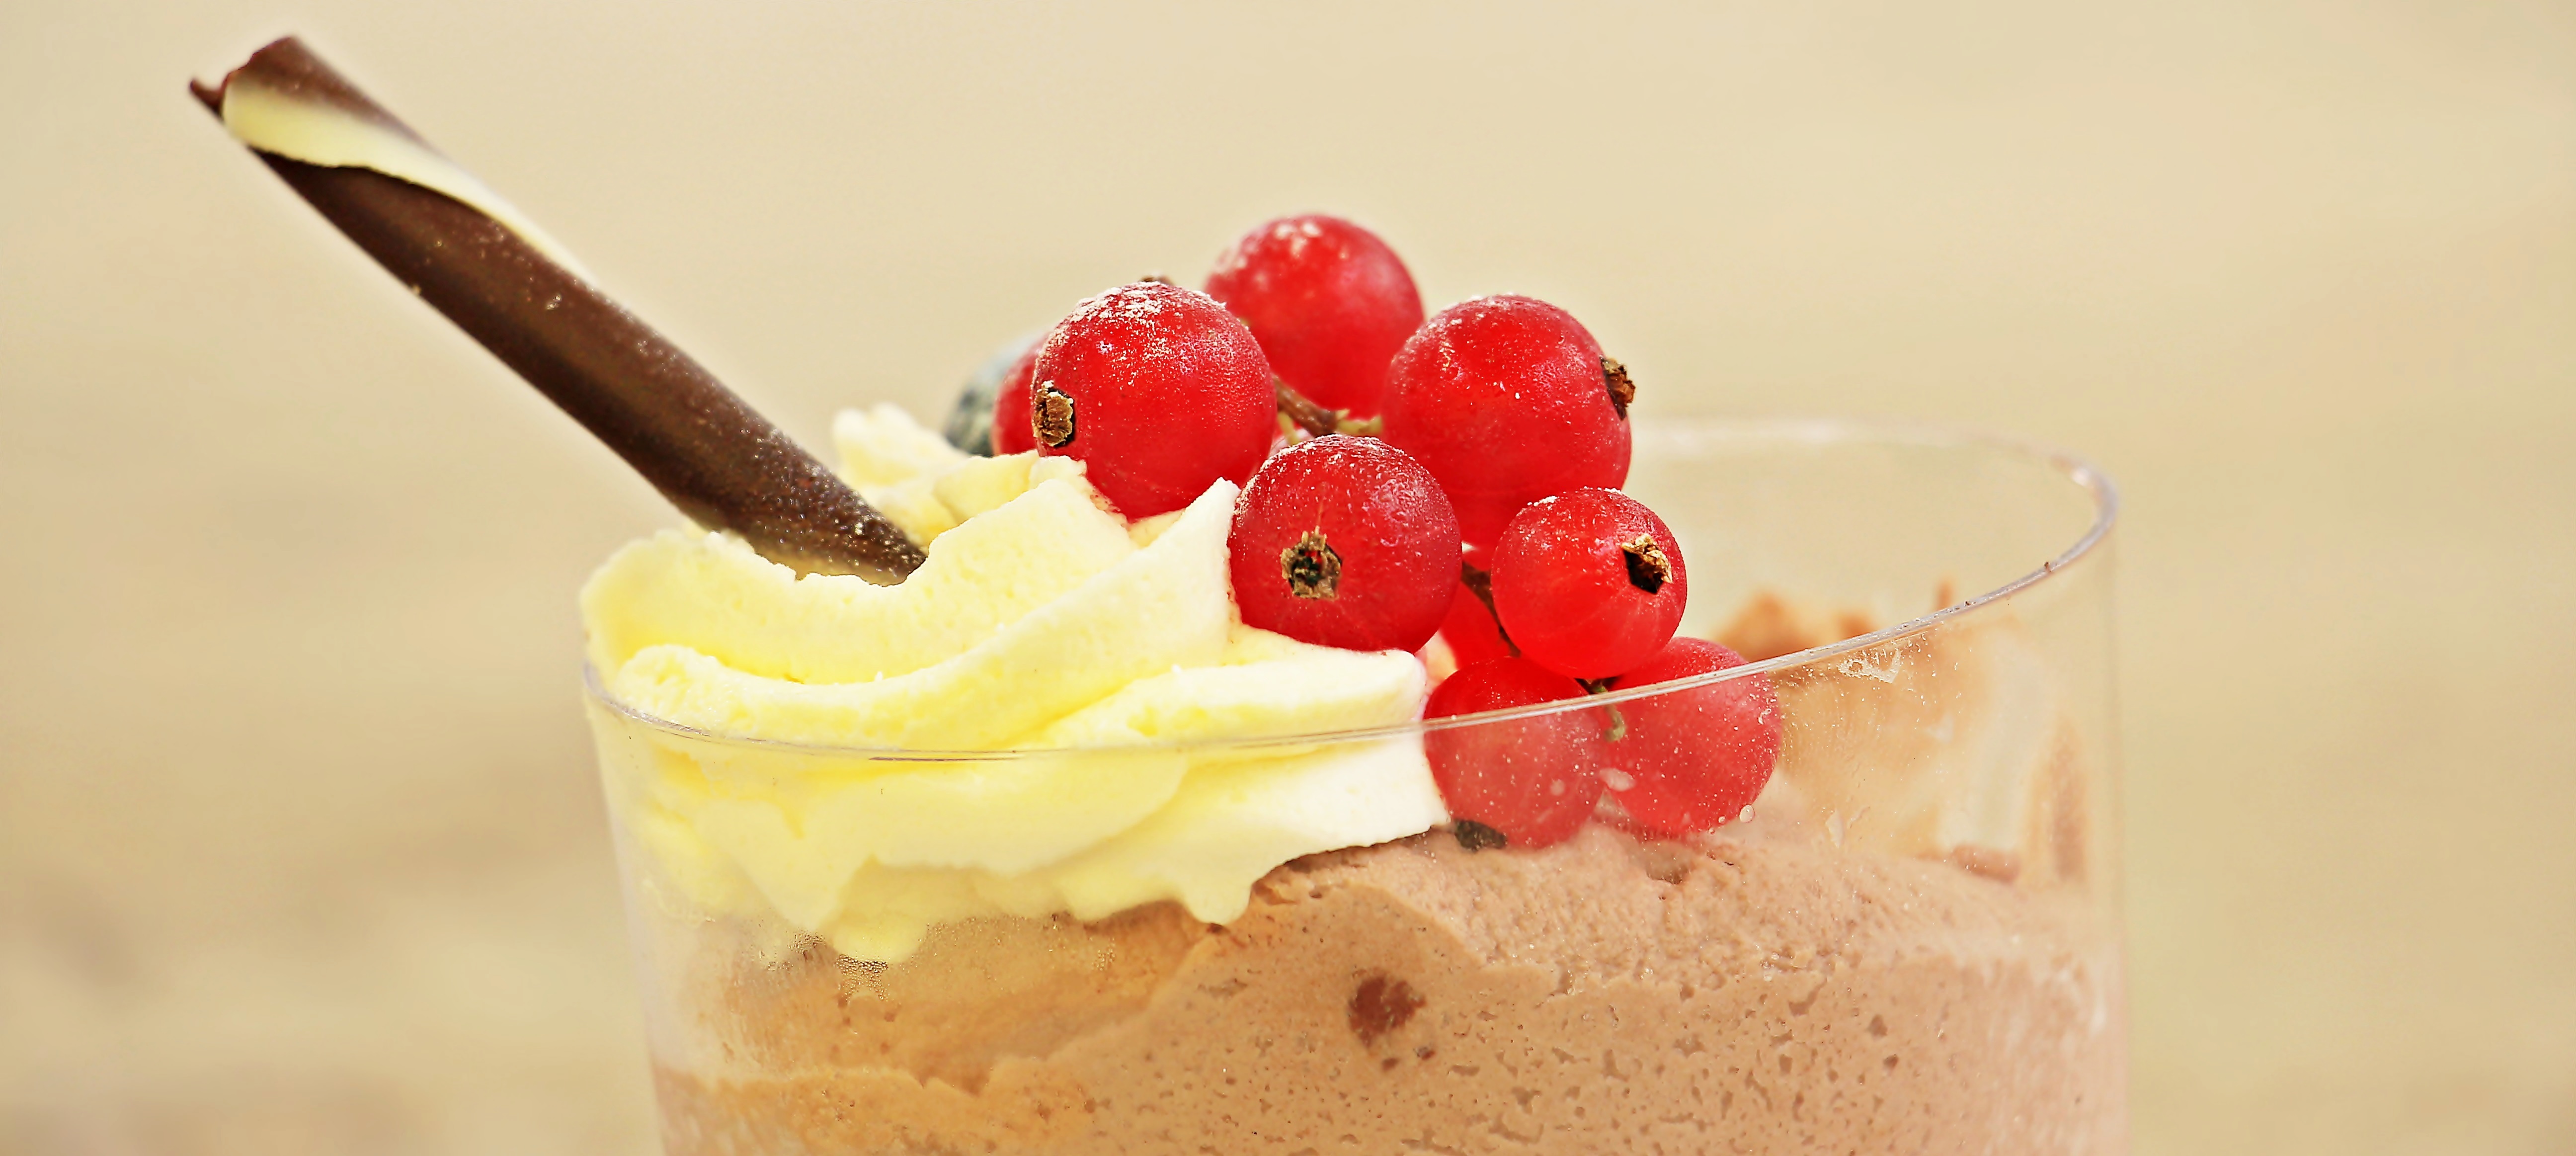
fruit, sweet, dark, food, red, produce, drink, ice cream, dessert, cuisine, cream, delicious, chocolate chip cookie, sweet dish, benefit from, flavor, milkshake, sweet food, parfait, currants, chocolate cream, marmar, obstdeko, chocolate roll